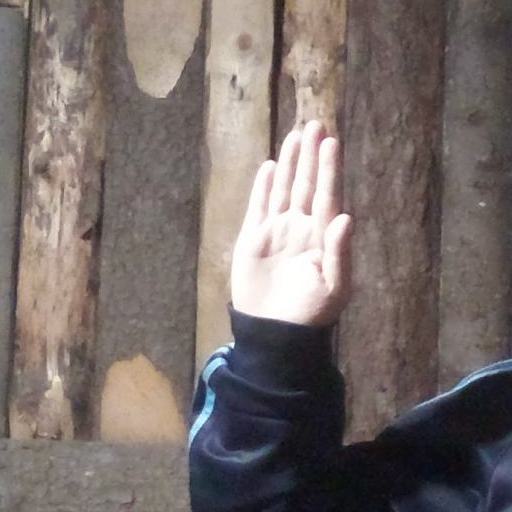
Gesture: stop